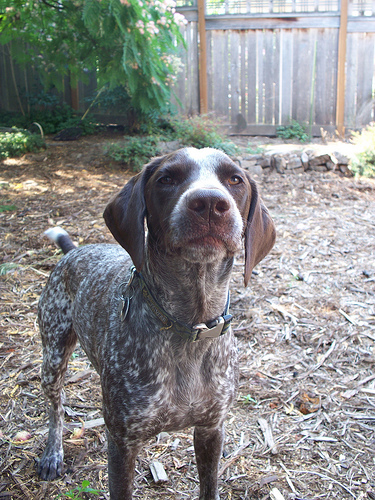
Breed: german shorthaired